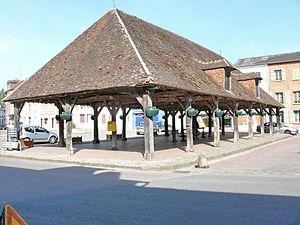
Songeons est une commune française située dans le département de l'Oise en région Hauts-de-France.
Cet article recense les monuments historiques de l'ouest de l'Oise, en France.